Islam in Malaysia

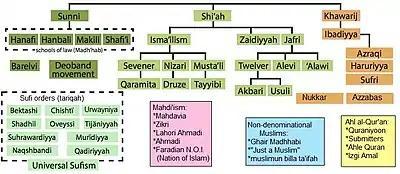
List of Islamic denominations of which Shafi'i Sunni is the most common in Malaysia.

The draft Constitution of Malaysia did not specify an official religion. This move was supported by the rulers of the nine Malay states, who felt that it was sufficient that Islam was the official religion of each of their individual states. However, Justice Hakim Abdul Hamid of the Reid Commission which drafted the constitution came out strongly in favour of making Islam the official religion, and as a result the final constitution named Islam as the official religion of Malaysia. All ethnic Malays are Muslim, as defined by Article 160 of the Constitution of Malaysia.